Hailsham Town F.C.

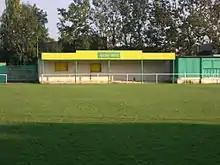
The main stand at The Beaconsfield

Hailsham Town Football Club is a football club based in Hailsham, East Sussex, England. They are currently members of the and play at the Beaconsfield. The club are known locally as 'The Stringers', a nickname which derives from traditional industry in the town.